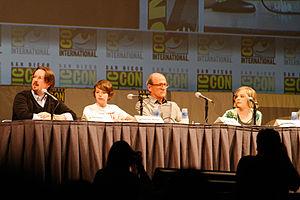
Laisse-moi entrer, est un film d'horreur américano-britannique écrit et réalisé par Matt Reeves, sorti en 2010.